History of the Cleveland Browns

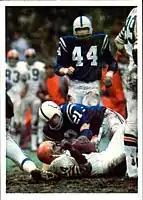
The Browns playing against the Baltimore Colts in a 1971 divisional playoff Game.

The AAFC proposed match-ups with NFL teams numerous times during its four-year existence, but no inter-league game ever materialized. That made Cleveland's entry into the NFL in the 1950 season the first test of whether its early supremacy could continue into a more established league. The proof came quickly: Cleveland's NFL regular-season opener was against the two-time defending champion Philadelphia Eagles on September 16 in Philadelphia. The Browns lit up the Eagles' vaunted defense for 487 total yards—including 246 passing yards from Graham and his receivers—in a 35–10 win before a crowd of 71,237. This decisive win quashed any doubts about the Browns' prowess. Behind an offense that featured Graham, Groza, Motley, Lavelli and running back Dub Jones, Cleveland finished the 1950 season with a 10–2 record, tied for first place in the Eastern Conference. After winning a playoff game against the New York Giants, the Browns advanced to the NFL championship match against the Los Angeles Rams in Cleveland. The Browns won 30–28 on a last-minute Groza field goal. Fans stormed the field after the victory, carting off the goalposts, ripping off one player's jersey and setting a bonfire in the bleachers. "It was the greatest game I ever saw", Brown later said.